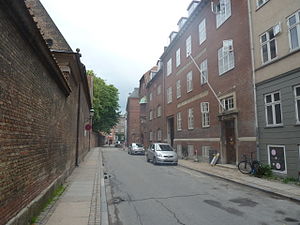
Latinerkvarteret (København)
Larslejsstræde i Latinerkvarteret.
Latinerkvarteret er den østlige del af det gamle Nørre Kvarter i Indre By i København. Hjertet i Latinerkvarteret er Frue Plads med Københavns Universitets hovedbygning og Københavns Domkirke.